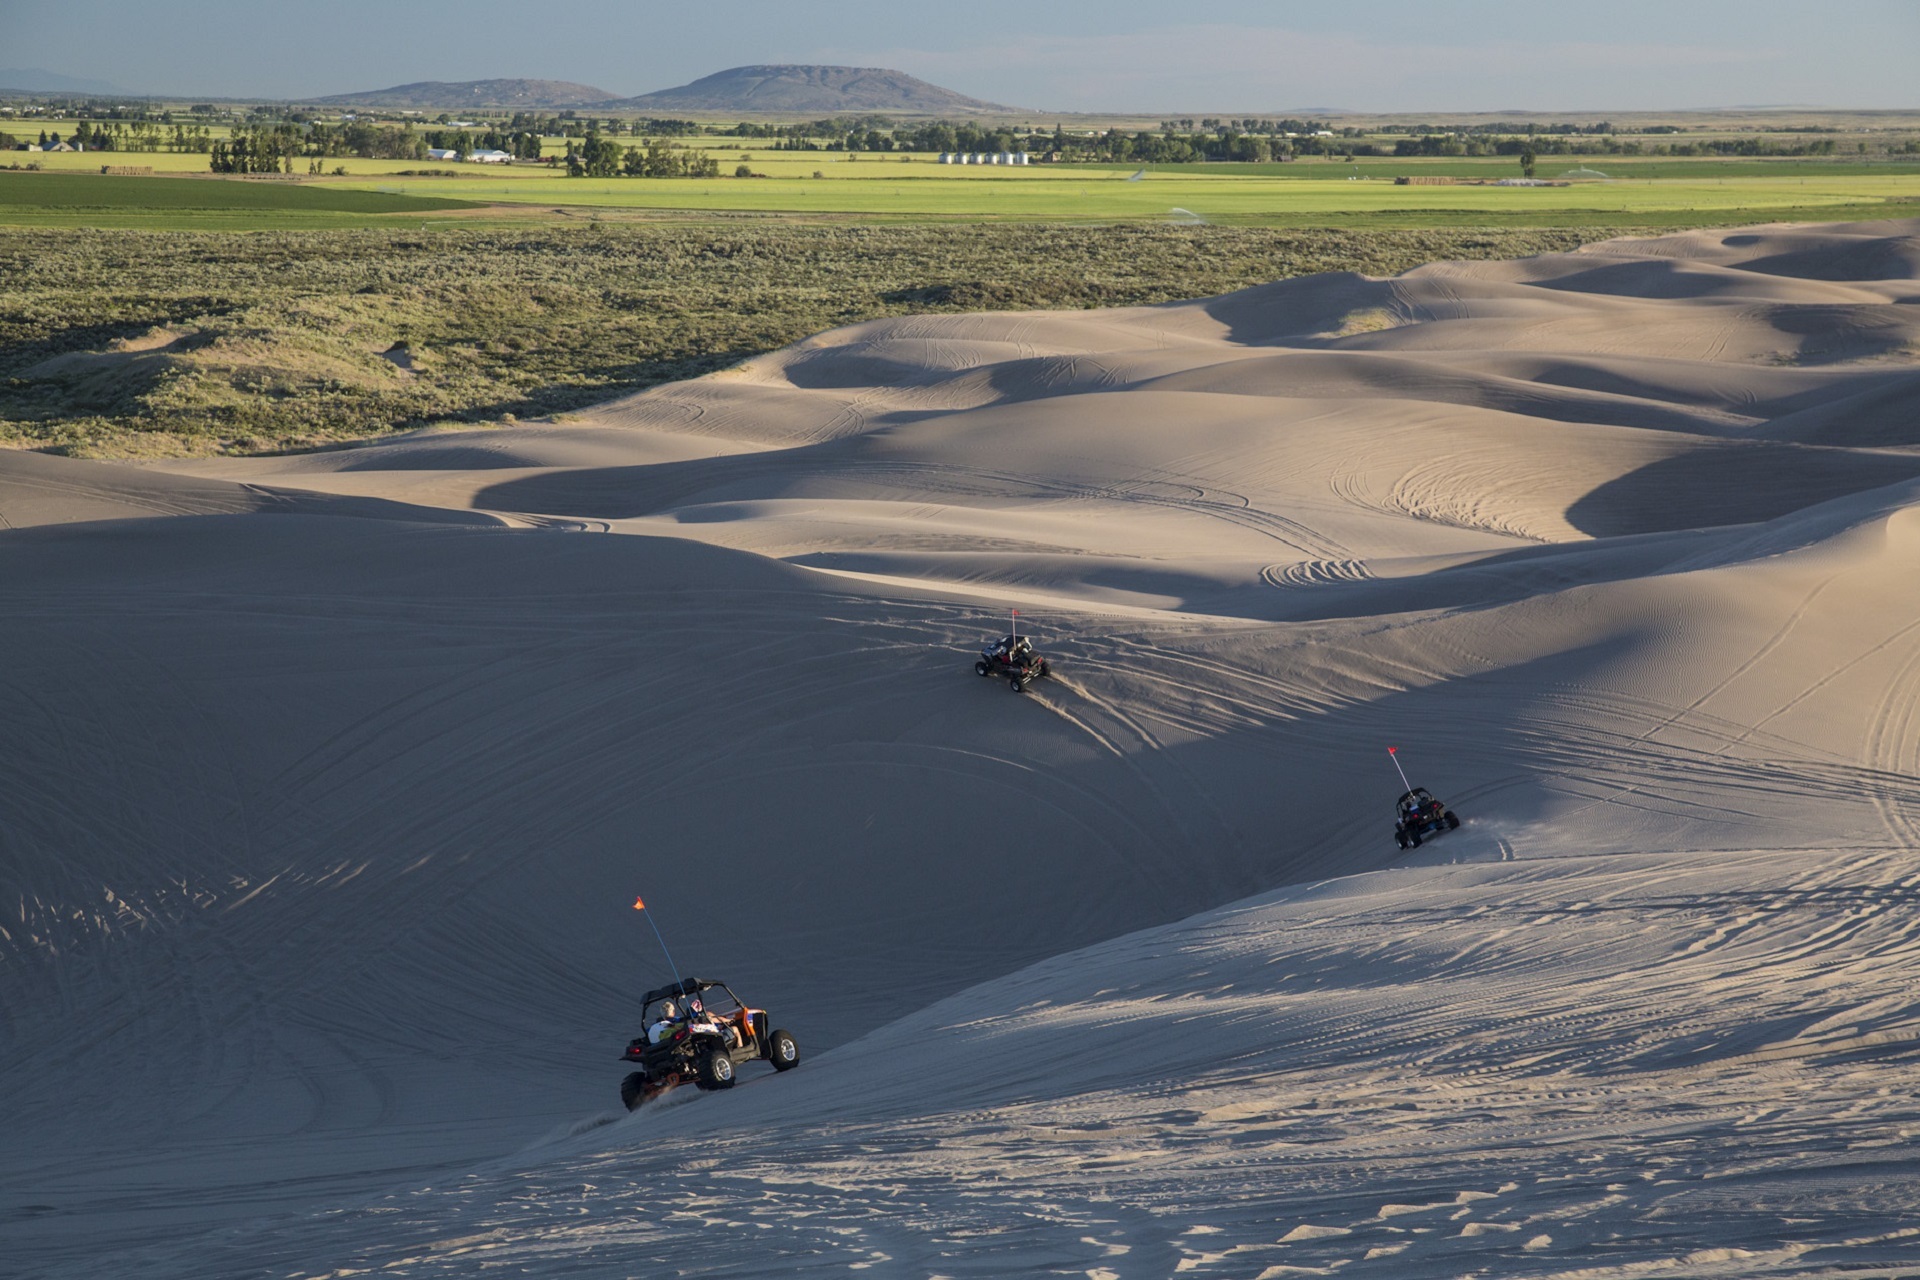
landscape, sand, desert, recreation, vehicle, plain, outdoors, fun, plateau, habitat, vehicles, landform, sand dunes, dune buggies, natural environment, geographical feature